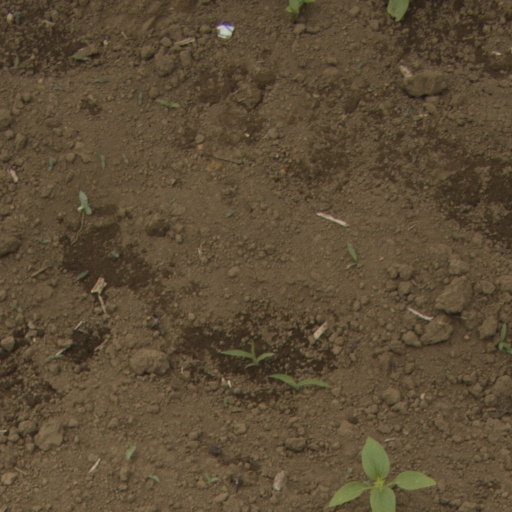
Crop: Jerusalem artichoke